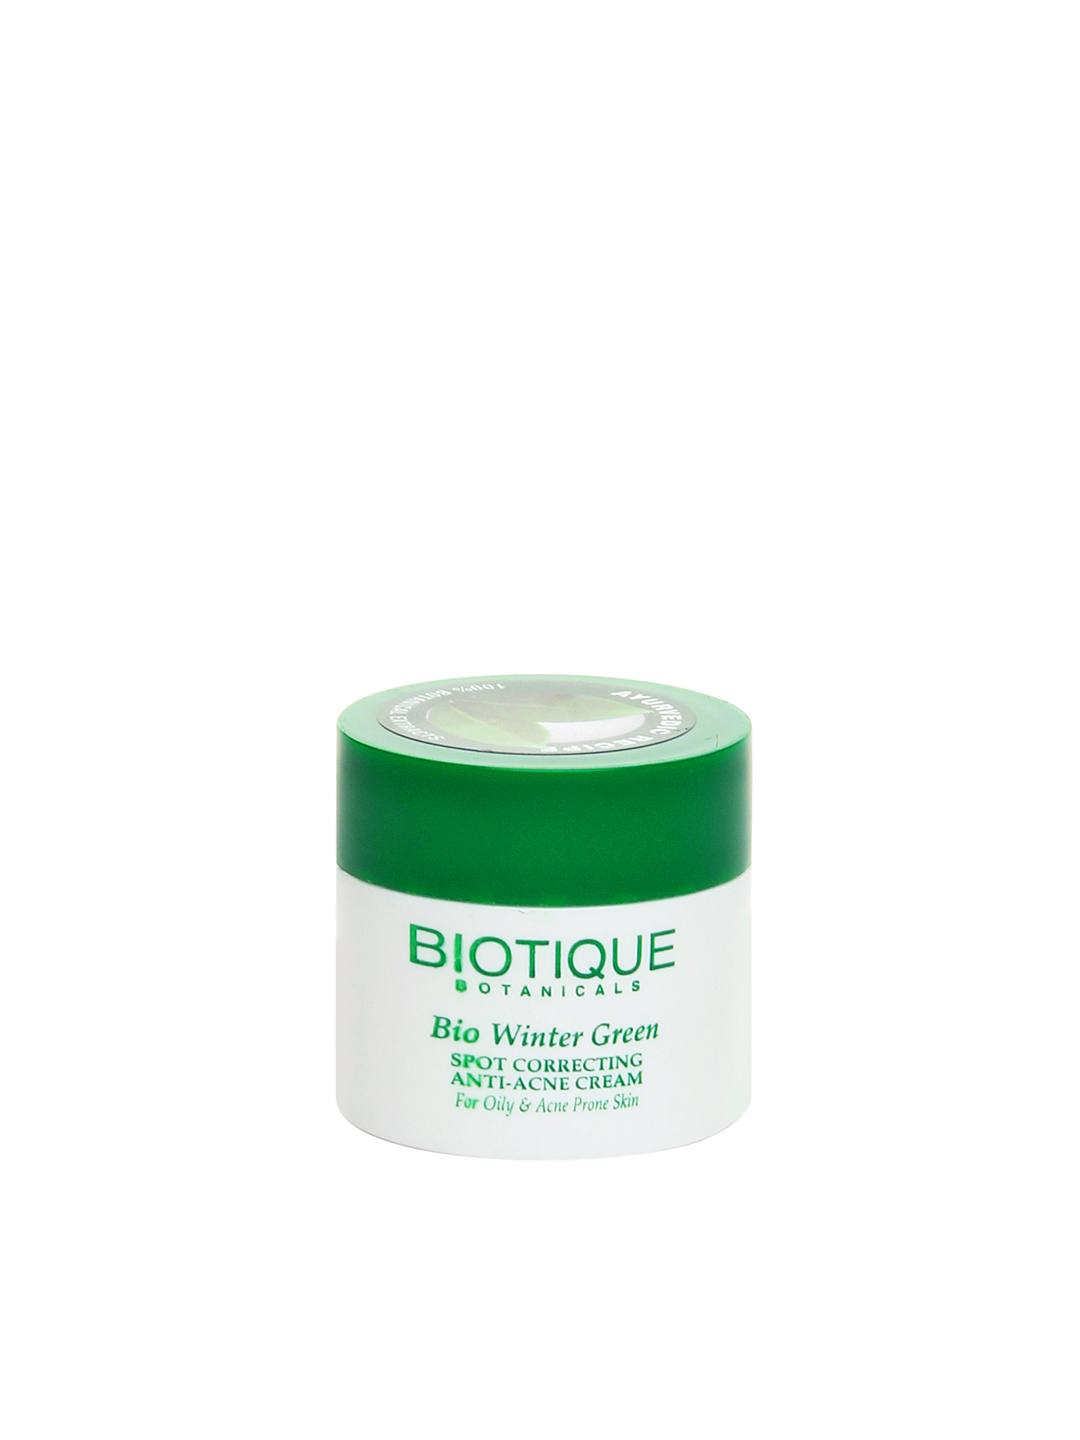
Biotique Bio Winter Green Spot Correcting Anti-Acne Cream
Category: Personal Care / Skin / Face Moisturisers
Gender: Women
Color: White
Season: Spring 2017
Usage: Casual